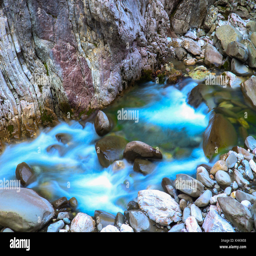
a small creek in a mountainous area shot with long exposure to create a blurred effect on the flowing